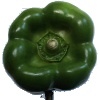
Label: green_pepper